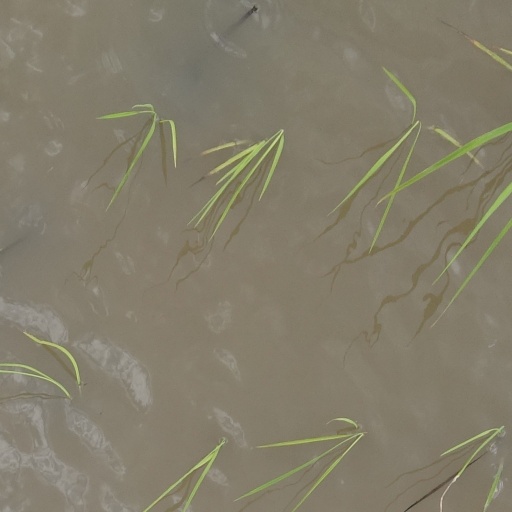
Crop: rice